GNSR Classes V and F

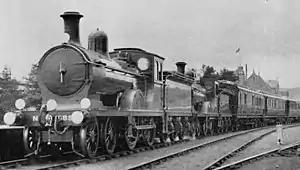

The GNSR Classes V and F is a type of 4-4-0 steam locomotive built by Neilson, Reid & Co., Inverurie Works, North British Locomotive Co. and GNSR Inverurie Works for the Great North of Scotland Railway (GNSR). It consisted of GNSR class V (introduced in 1899 by William Pickersgill) and GNSR class F (introduced in 1920 by T. E. Heywood). The two classes were similar but the class F was superheated.